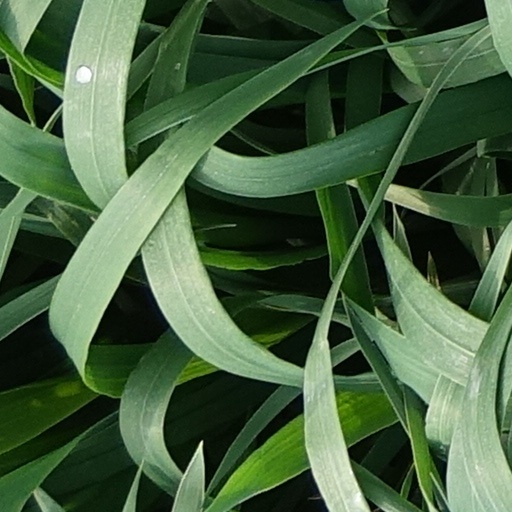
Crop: wheat